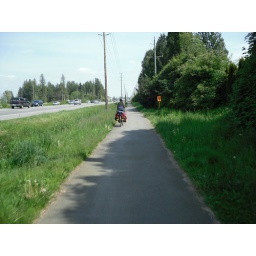
beside lougheed highway near Pitt Meadows. there's a reasonably nice bike path adjacent to the busy highway.